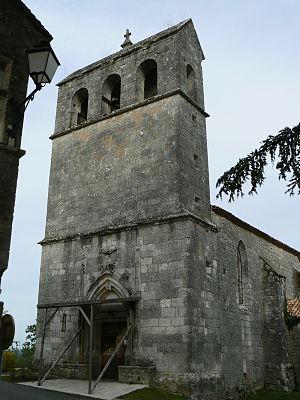
Église Saint-Pierre et Saint-Paul, (Inscription, 1948) This building is indexed in the Base Mérimée, a database of architectural heritage maintained by the French Ministry of Culture,